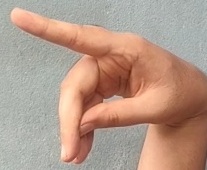
ASL sign: P